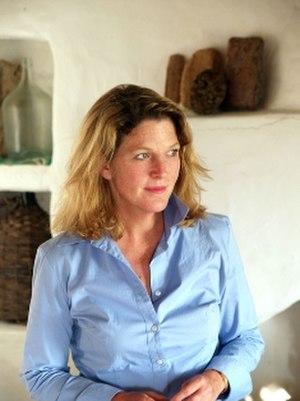
Joan Breton Connelly est une archéologue américaine spécialisée en archéologie classique. Elle enseigne à l'Université de New York depuis 2007. Elle a reçu le Prix MacArthur en 1996. Elle s'intéresse à la sculpture et la peinture de vase, les mythes et la religion grecs, l'archéologie de Chypre et l'Orient hellénistique. Elle est connue pour sa réinterprétation de la frise du parthénon